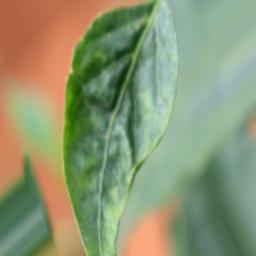
Label: mites_and_trips